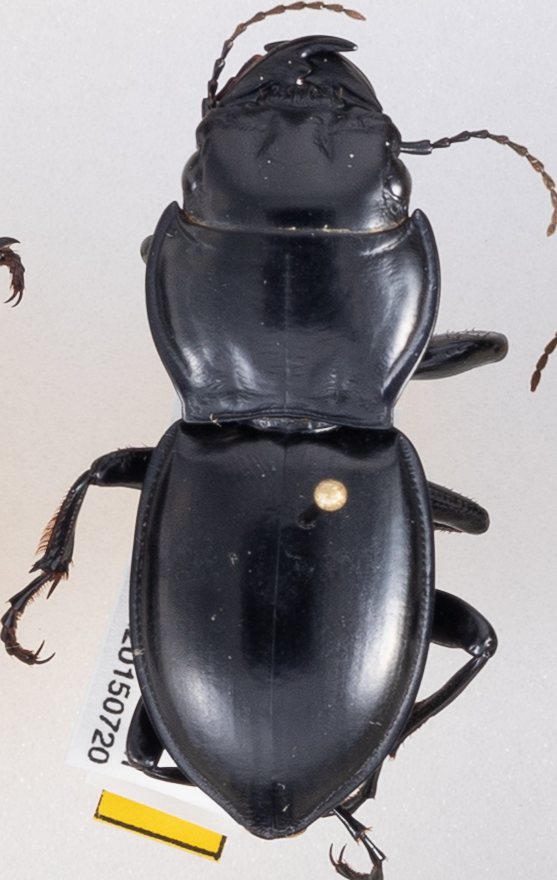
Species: Pasimachus californicus
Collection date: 2015-07-20
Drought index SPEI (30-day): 1.16
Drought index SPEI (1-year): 0.558
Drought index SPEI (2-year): -0.114